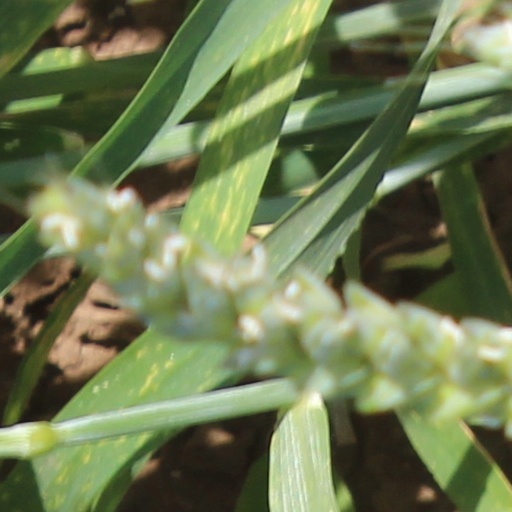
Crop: wheat